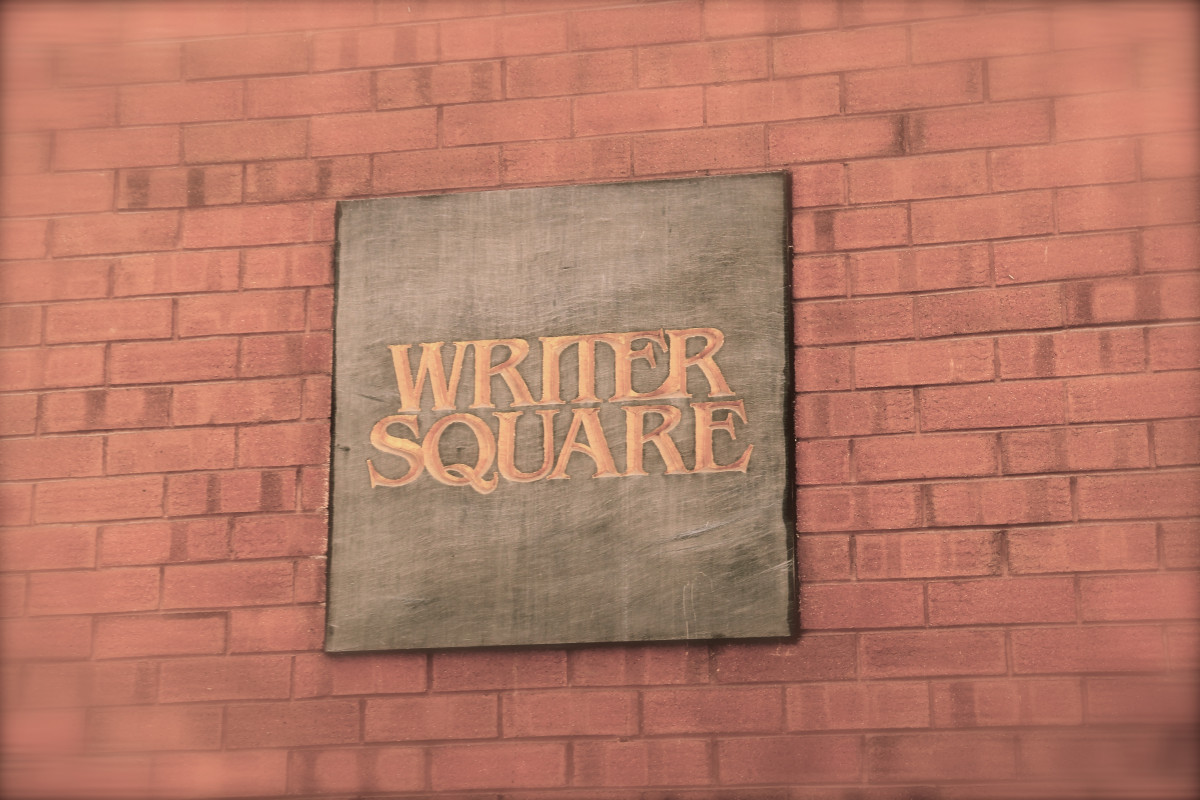
Tags: wall, sign, color, brick, art